Tatra Volunteer Search and Rescue

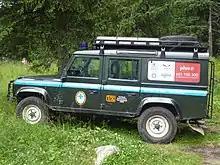
Land Rover Defender in Tatra mountains

In 1952, the Tatra Volunteer Rescue Service was incorporated into GOPR.